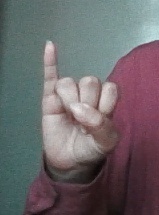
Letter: meem